Sky position (RA, Dec in degrees): 197.767, -0.03913
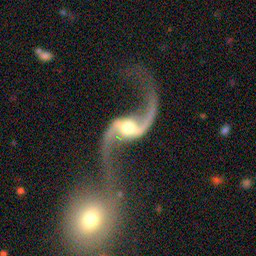
Galaxy morphology: Barred Spiral Galaxies